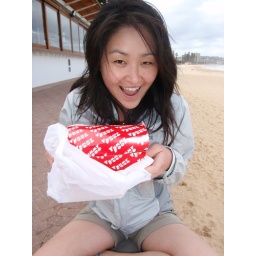
Here's our box of deliciously greasy fish and chips. photo by JH